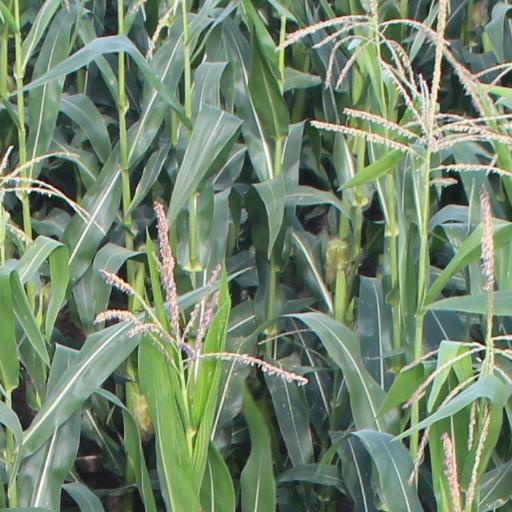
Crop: maize; corn